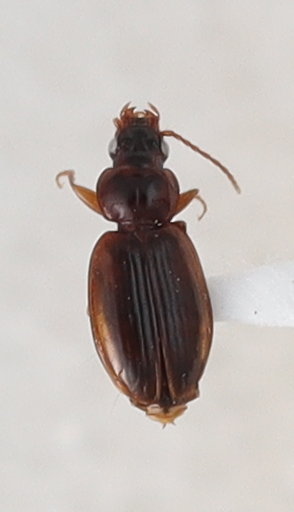
Scientific name: Trechus obtusus
Plot: 2
Trap: S
Collected: 20220713